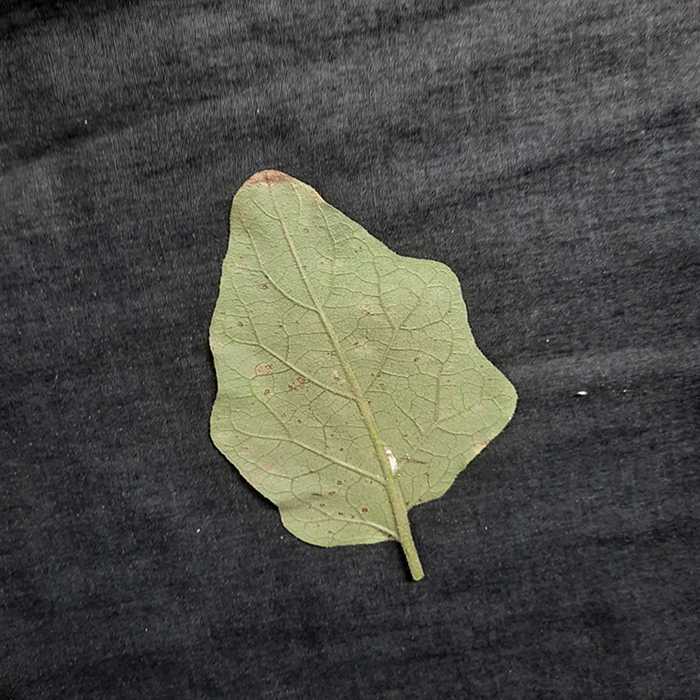
Plant: Eggplant
Label: Eggplant Cercopora leaf spot